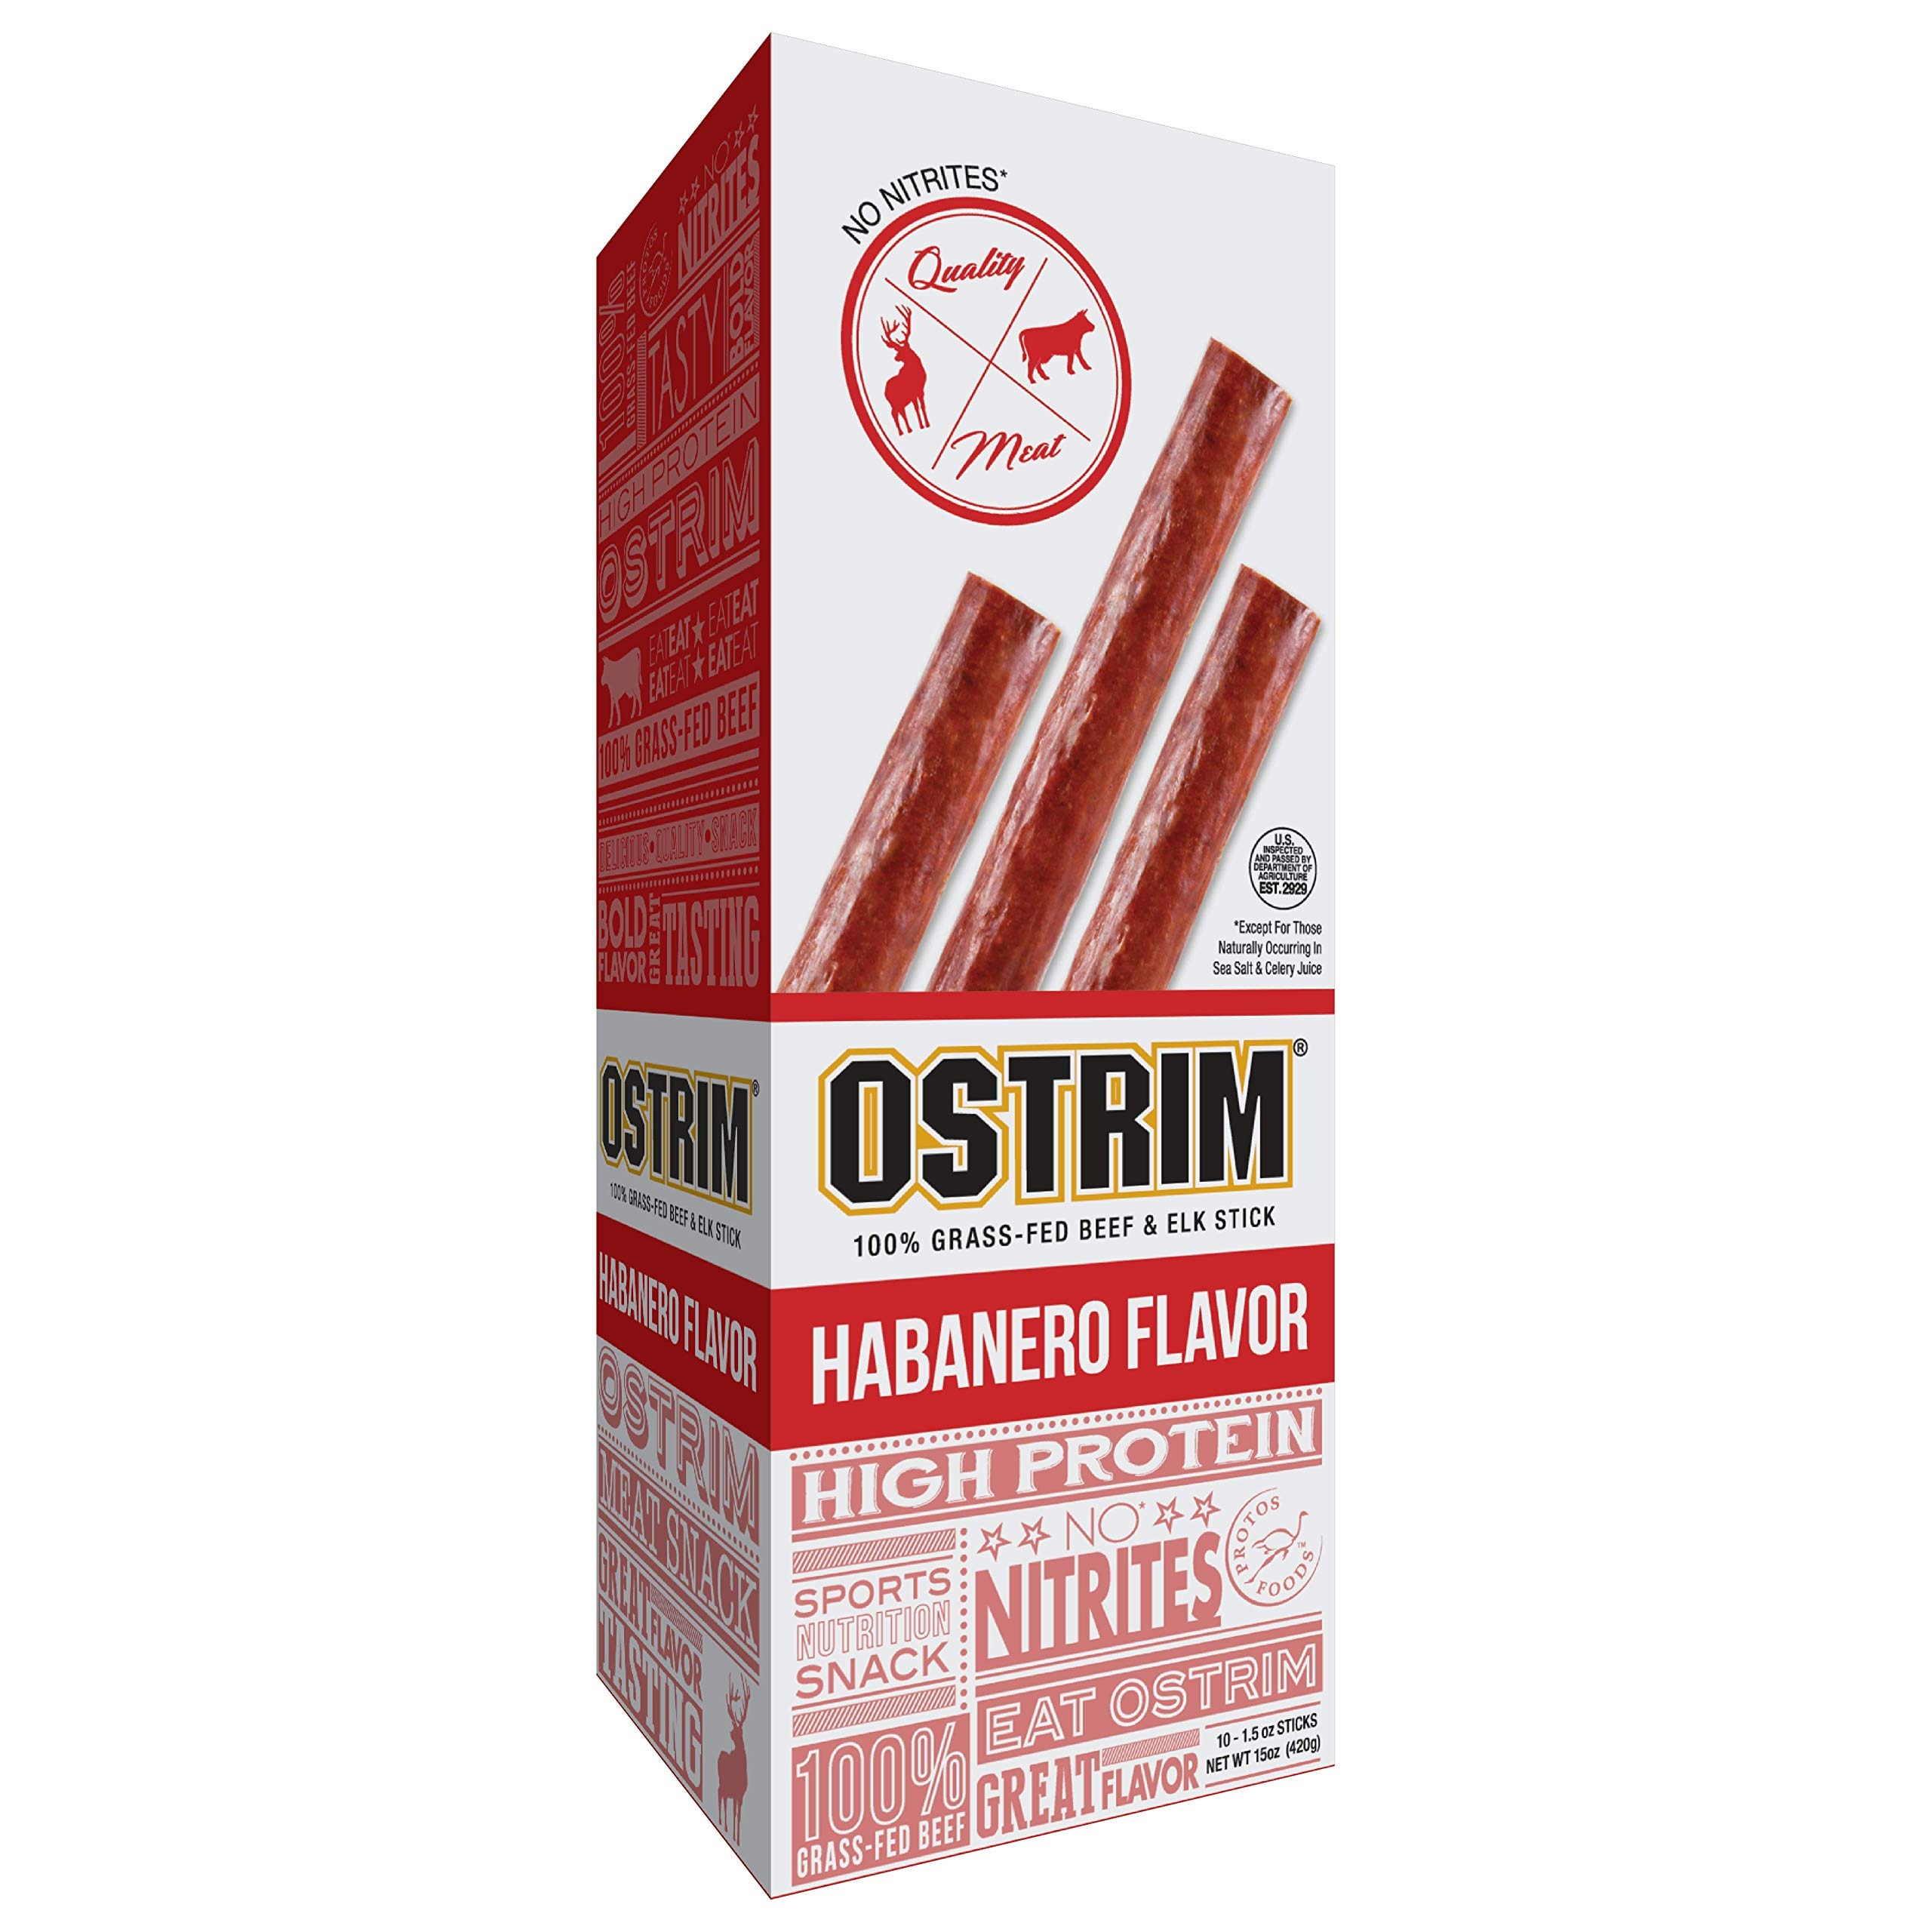
Item Name: Ostrim Grass-Fed Beef & Elk Jerky Snack Sticks-Habanero Flavor, 1.5 oz (Pack of 10)
Bullet Point 1: No. 1 Sports Nutrition Meat Snack
Bullet Point 2: Ostrim Beef & Elk Habanero
Bullet Point 3: 10 - 1.5oz. Sticks
Bullet Point 4: Good Source of Potassium and Iron
Bullet Point 5: Low Fat, High Protein, Low Carb
Value: 15.0
Unit: Ounce

Price: 23.49